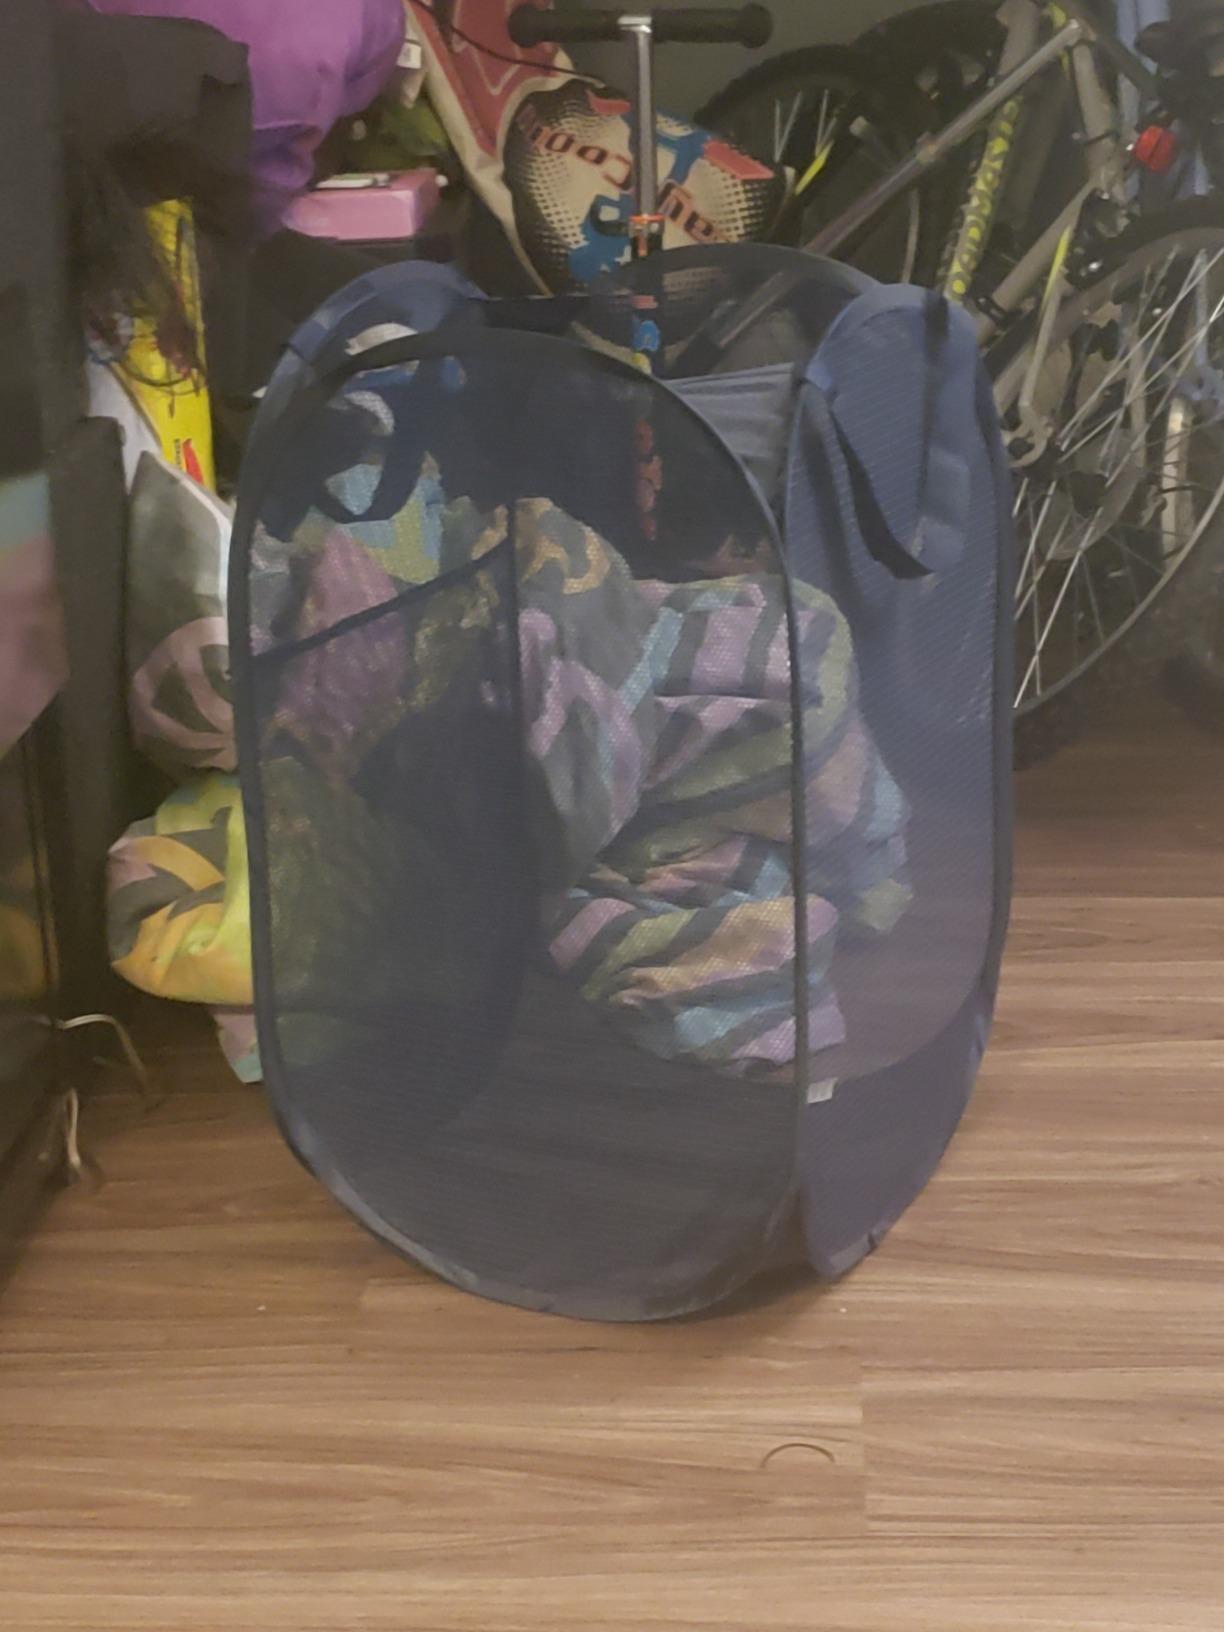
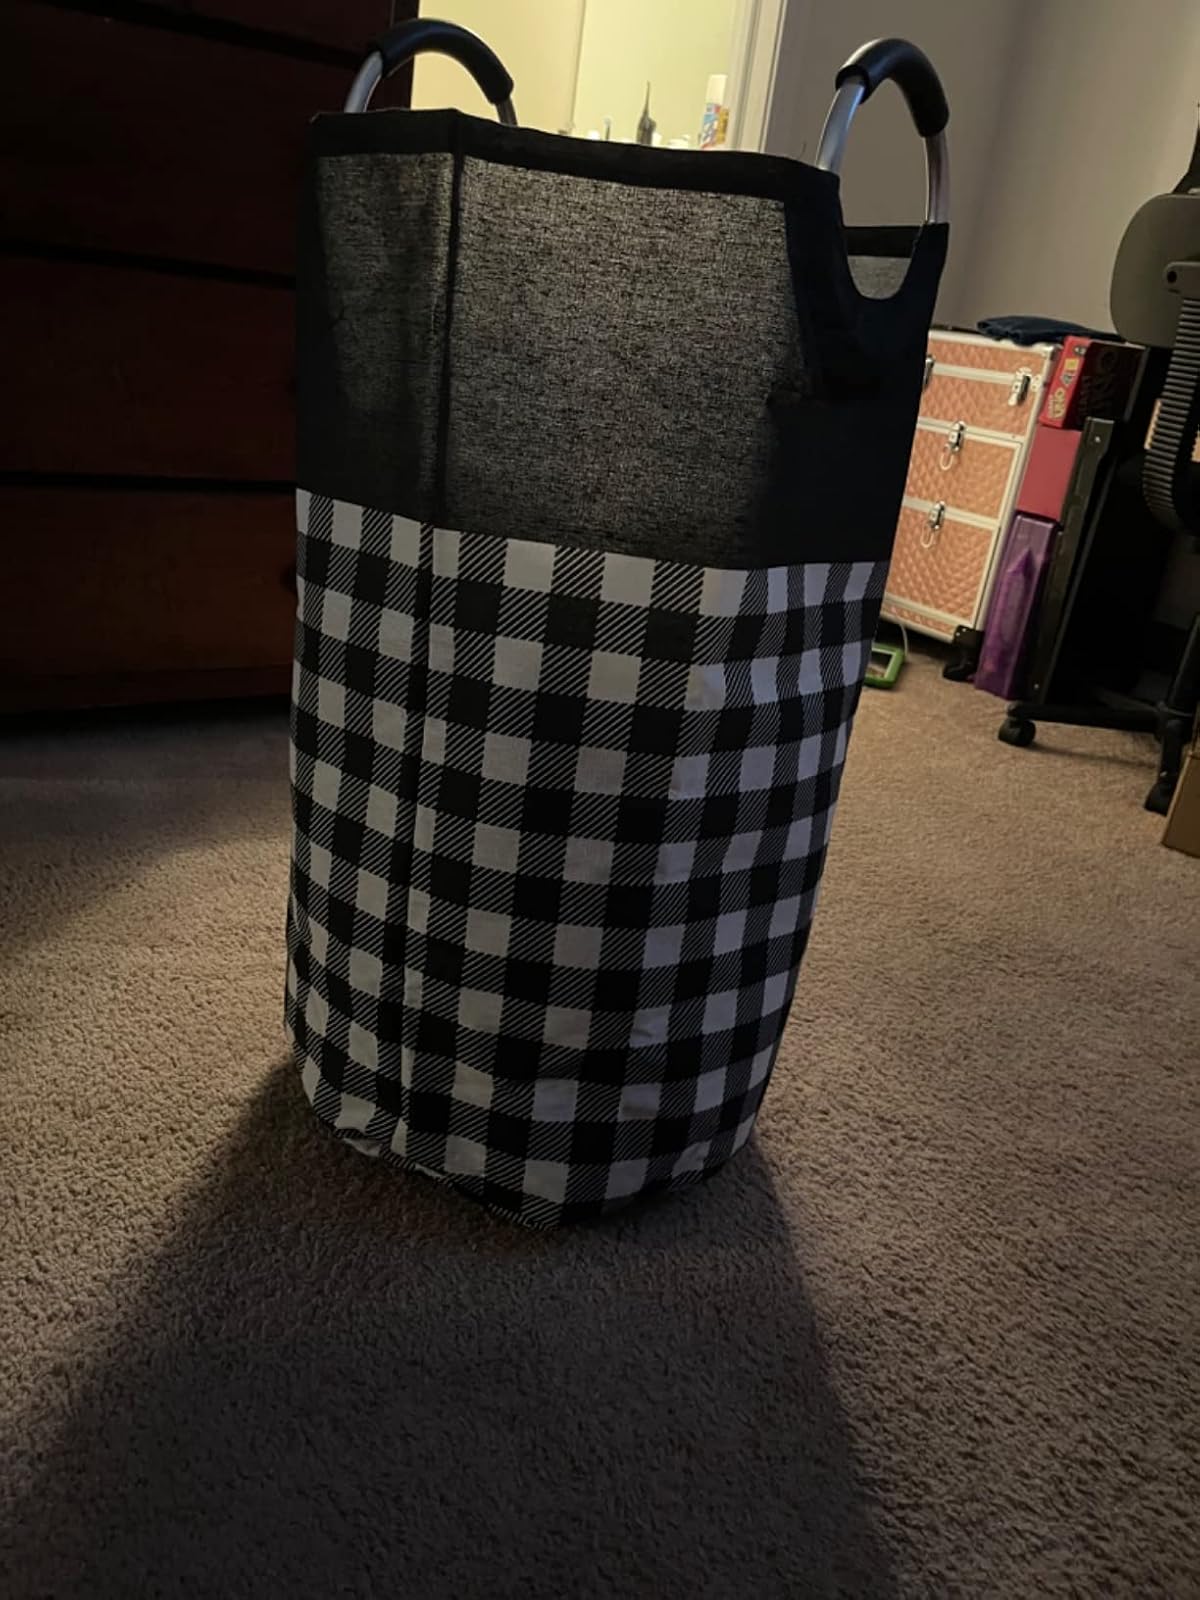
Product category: items_hamper
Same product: no